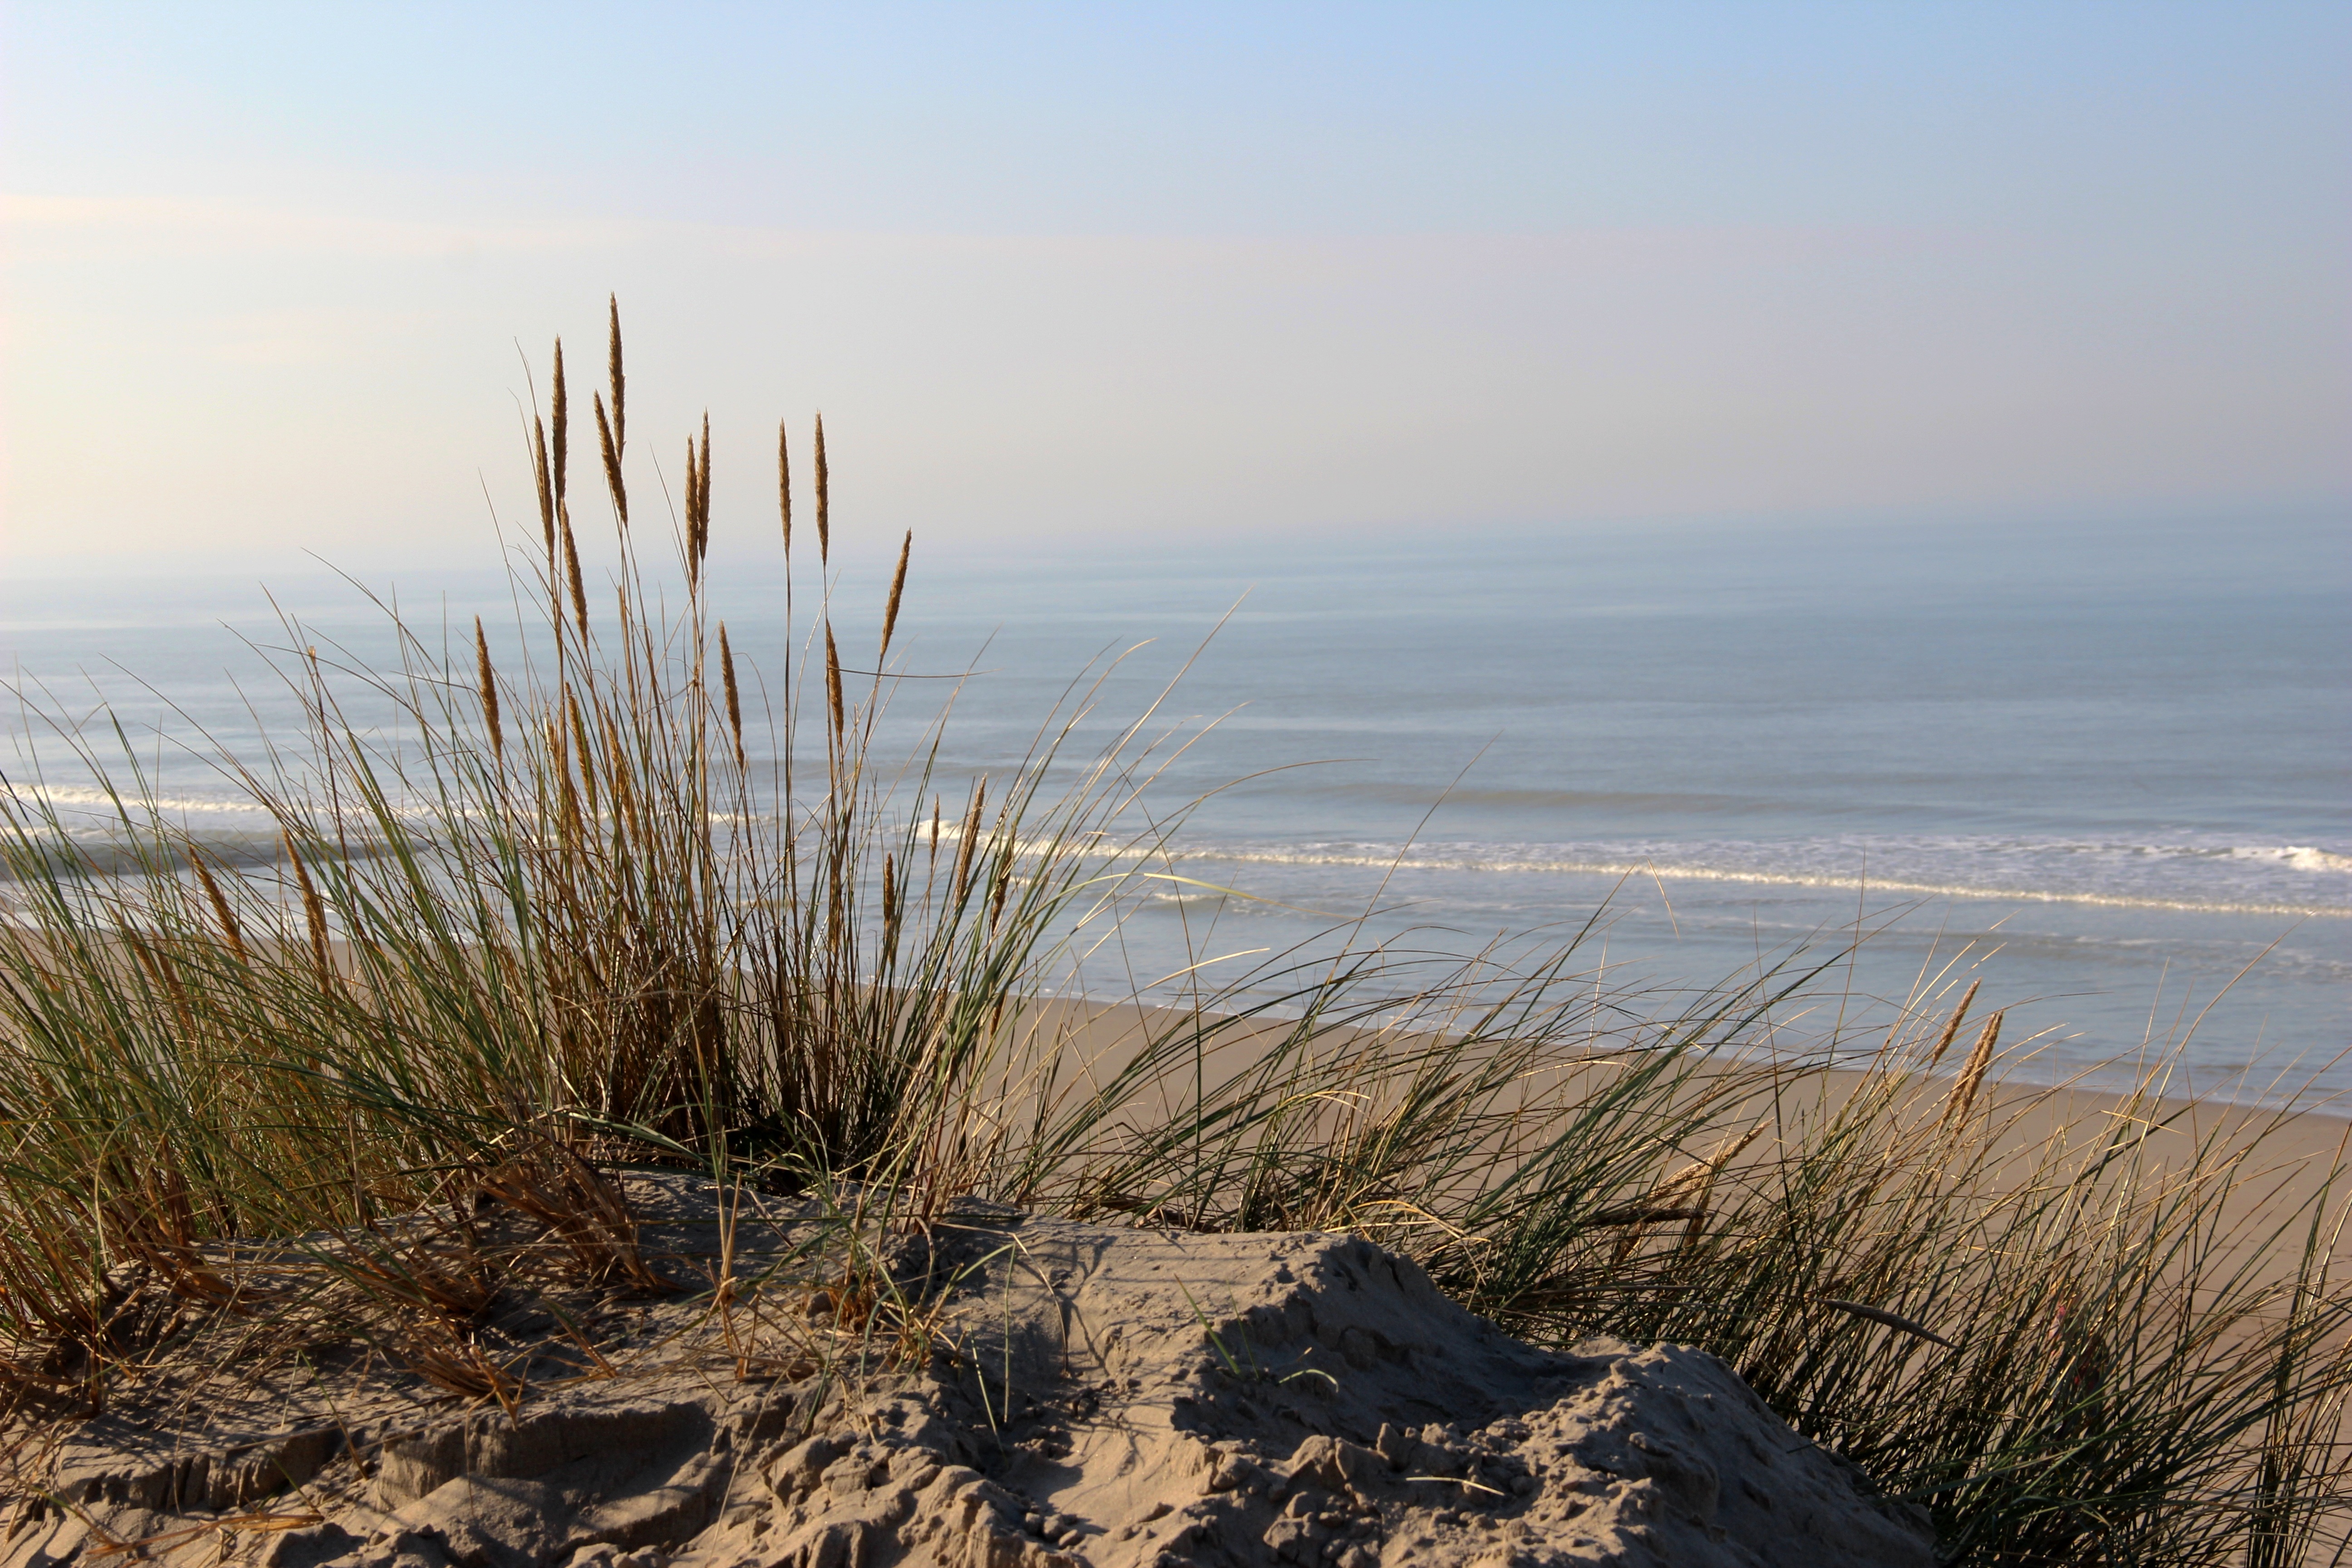
beach, sea, coast, water, nature, grass, sand, ocean, horizon, sky, sunset, sunlight, morning, shore, wave, calm, plumes, grass family, ecoregion, shrubland